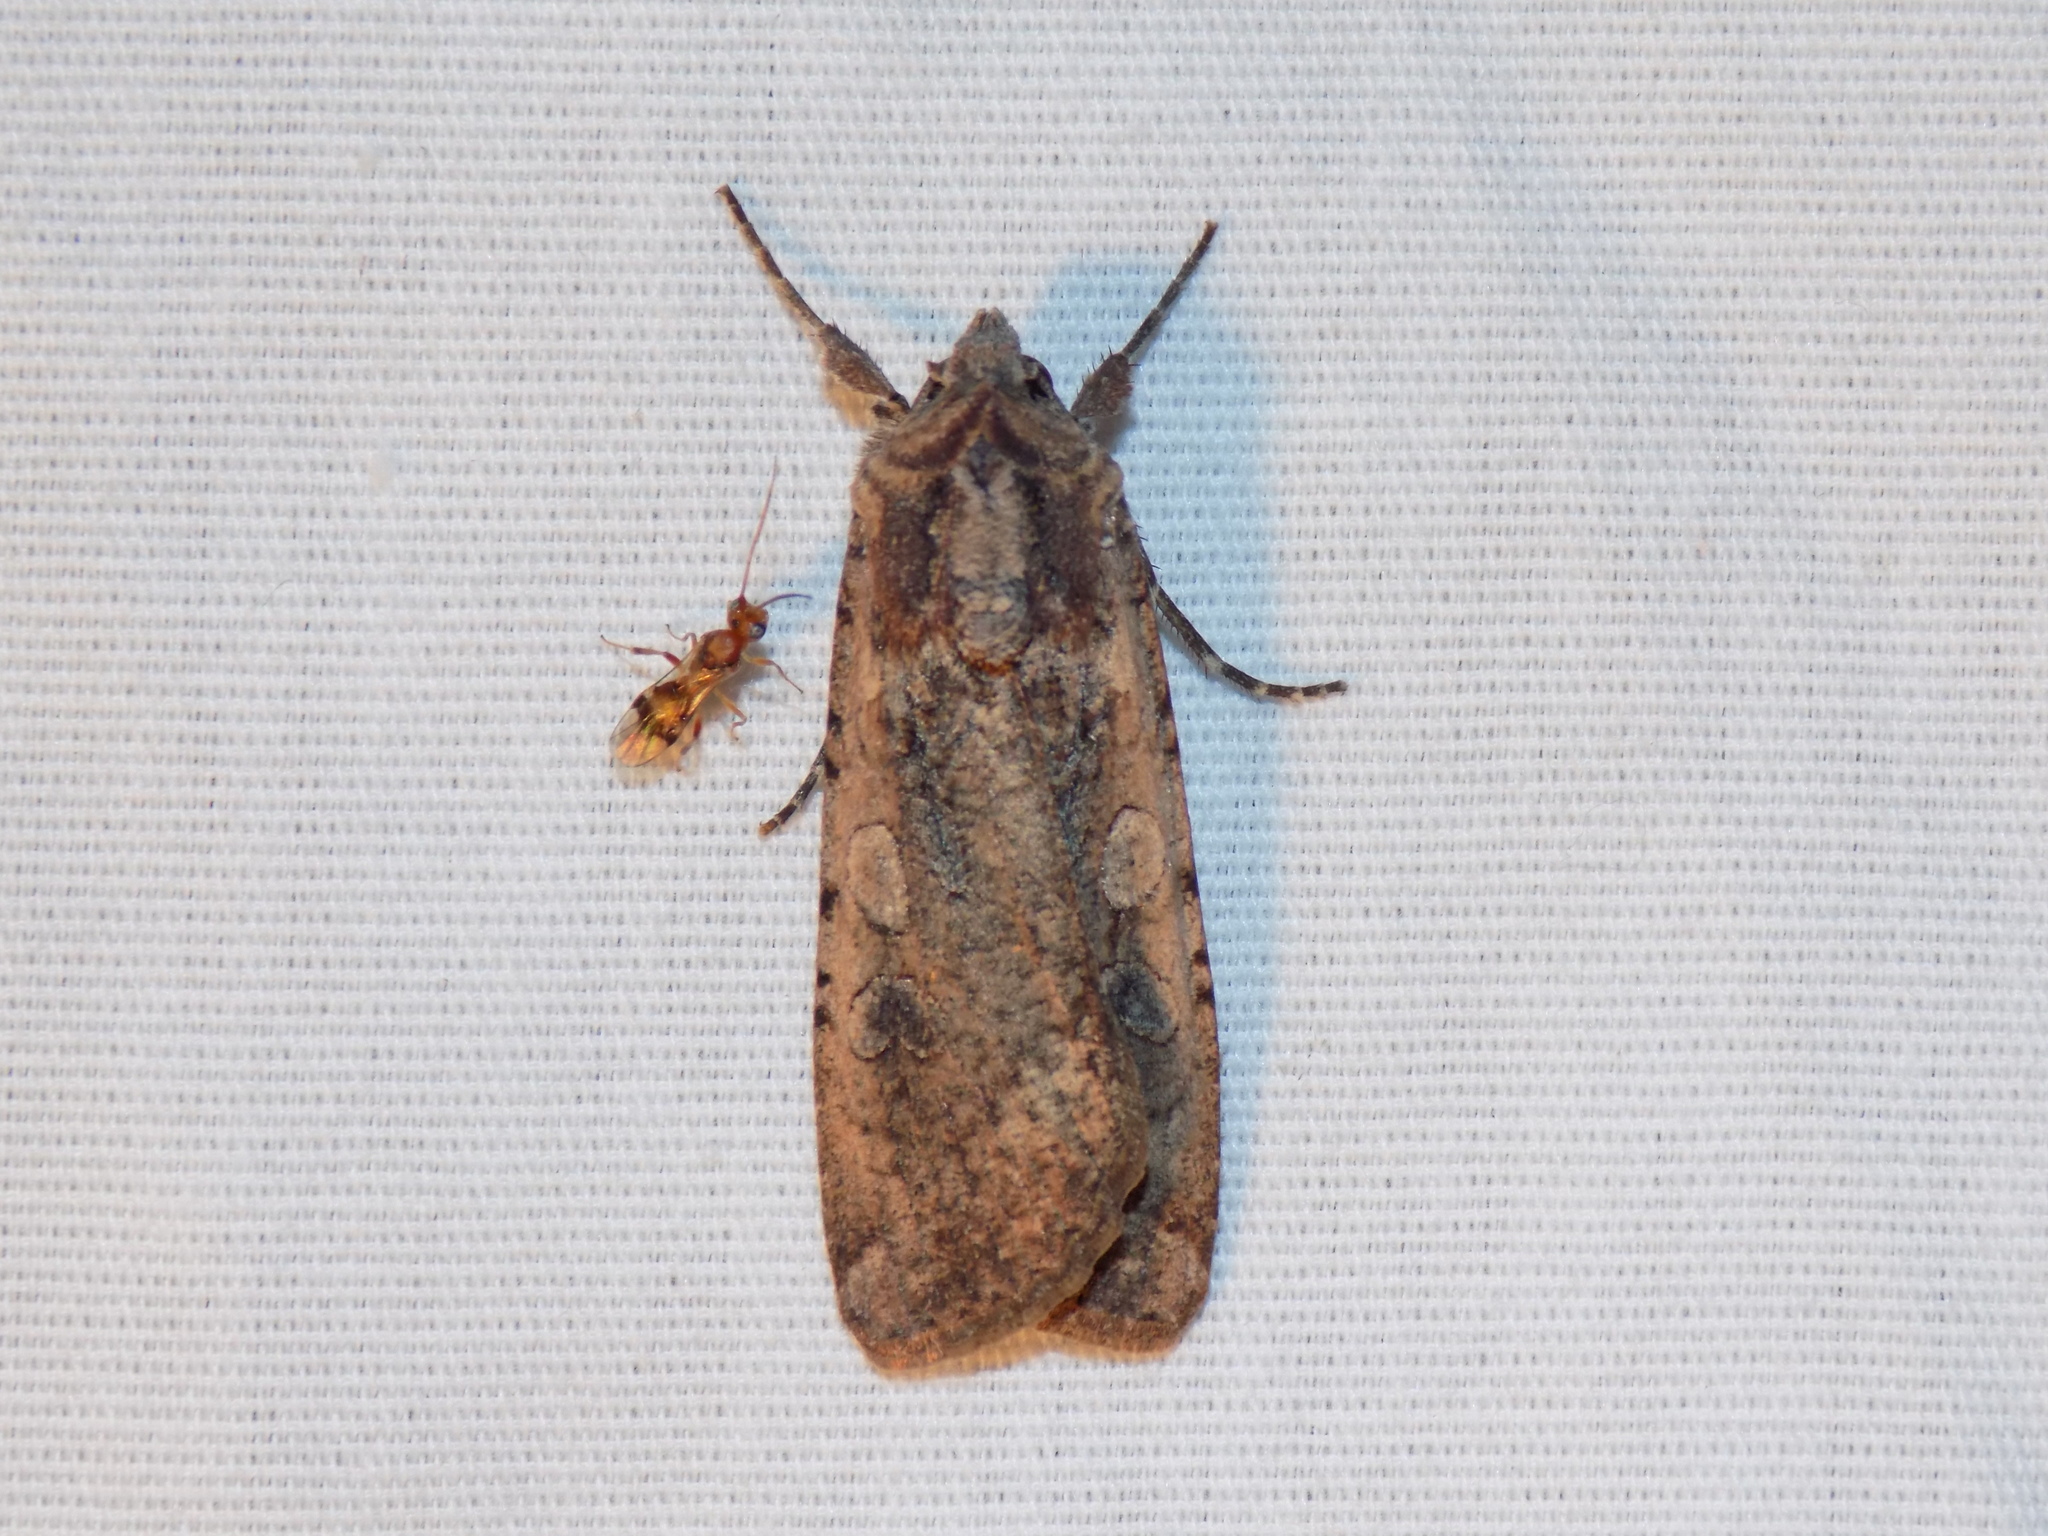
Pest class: cutworms